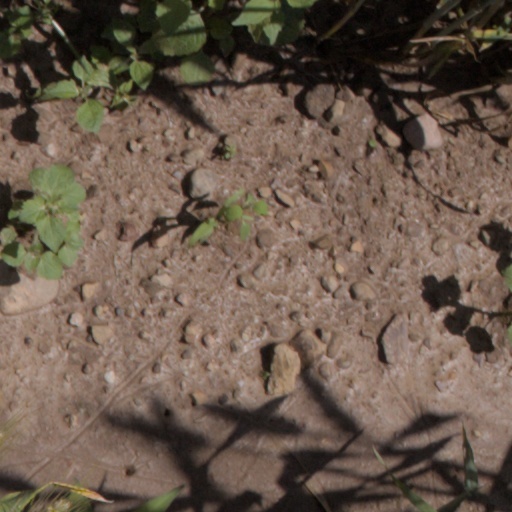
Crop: wheat